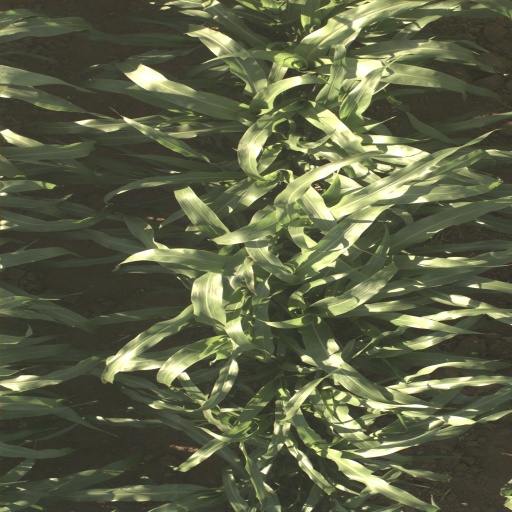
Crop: sorghum